Mike Robinson (designer)

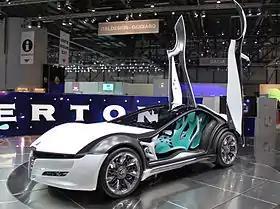

After his time at Fiat, Robinson was called upon by Lilli Bertone to become the new Brand and Design Director at Bertone in 2009. His first concept car in Bertone was the 2010 Alfa Romeo Pandion which was designed to celebrate Alfa Romeo's 100 year anniversary at the Geneva Auto Show. The Pandion (which is the scientific name for Osprey) is a 2+2 sports car with reverse-opening scissors doors which are 3.4 meters tall when fully opened. The car utilizes a “Skin and Frame” concept stemming from the two-part Alfa Romeo logo, which underlines the new, dynamic mix between the organic frame and the skin that covers it. Many of the components in the car were realized using Algorithm Design technology, a random form generator which allows forms to become much more complex compared to those designed by humans.